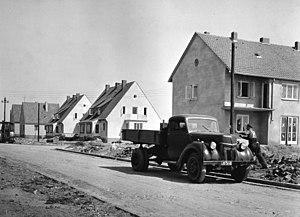
Ford Rhein est un type de camion produit par Ford Allemagne de 1948 à 1955 dans l'usine de Cologne.